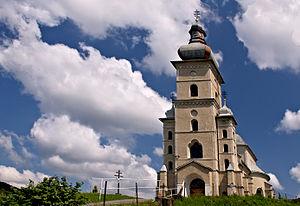
Čertižné (District de Medzilaborce - Prešovský kraj) - L'église gréco-catholique
Čertižné est un village de Slovaquie situé dans la région de Prešov.